East Coast Heritage Rail

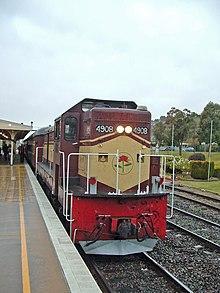
4908 at Wagga Wagga in June 2006

The 421 class are a class of diesel locomotives built by Clyde Engineering, Granville for the Department of Railways New South Wales in 1965/66. All 10 were withdrawn from service in December 1986 and January 1987 and put in store at Junee Railway Workshop, even though some had only recently been overhauled.